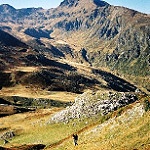
Scene: Outdoor